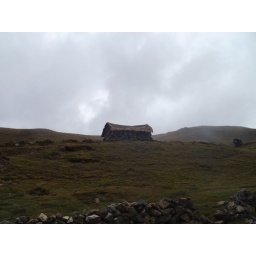
A house high on a hill in Lares Valley